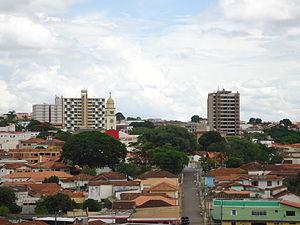
Três Pontas est une municipalité située au sud de Minas Gerais, au Brésil.